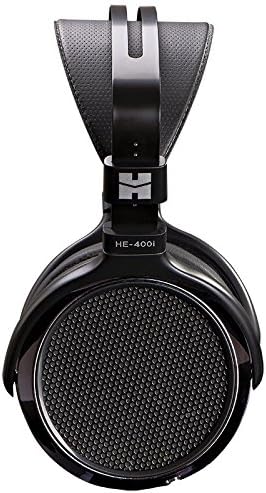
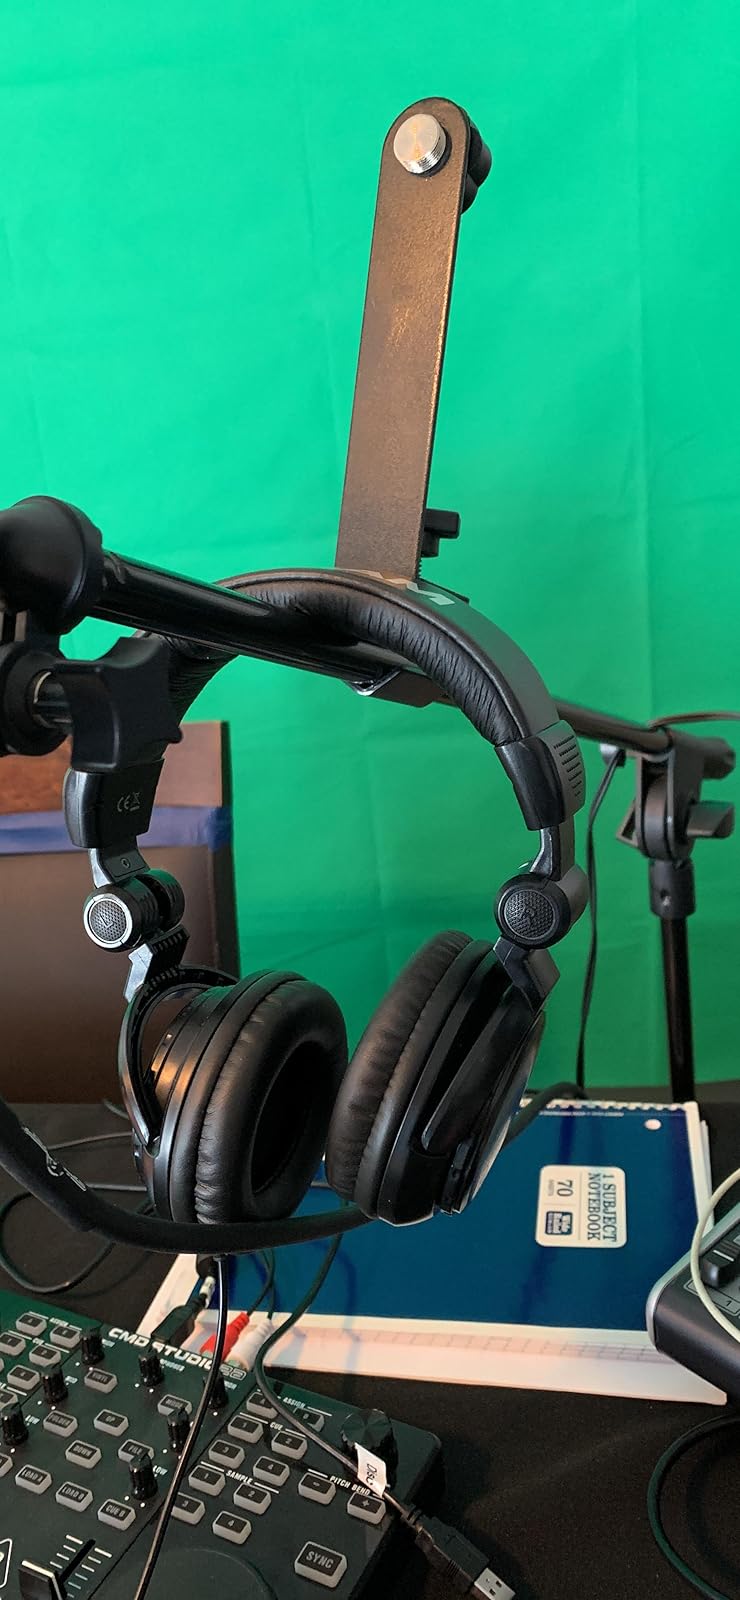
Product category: headphones
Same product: no